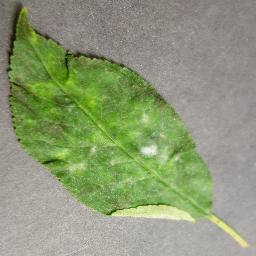
Label: Cherry___Powdery_mildew